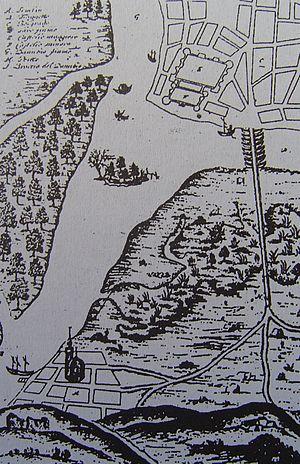
Zemun est une municipalité de Serbie située sur le territoire de la Ville de Belgrade. Elle fait partie des 10 municipalités urbaines de la ville de Belgrade proprement dite. Au recensement de 2011, Zemun intra muros comptait 151 811 habitants et la municipalité dont elle est le centre 166 292.